History of Bougainville

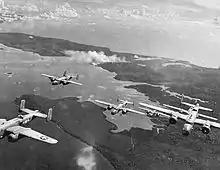
B-25 Mitchell bombers from the USAAF 42nd Bombardment Group over Bougainville, 1944

On 10 April 1886, two years after the establishment of German New Guinea, the United Kingdom and Germany agreed to divide the Solomon Islands archipelago into spheres of influence. As a result of this agreement, the islands of Buka, Bougainville, Choiseul, Santa Isabel, Ontong Java, the Shortland Islands, and part of the Florida Islands were placed under a German protectorate ("Schutzgebiet"), which was formally established on 28 October 1886 by the commander of . On 13 December, Kaiser Wilhelm I granted the New Guinea Company a charter to govern the protectorate in accordance with the existing arrangements for German New Guinea. The remainder of the archipelago became the British Solomon Islands Protectorate, which was not formally established until 1893. The present-day boundary between Bougainville and the country of Solomon Islands was established following the Tripartite Convention of 1899, which saw some of the northern islands ceded to the UK in exchange for German control over Western Samoa. The Shortlands, Choiseul, Santa Isabel, and Ontong Java were included in the cession.